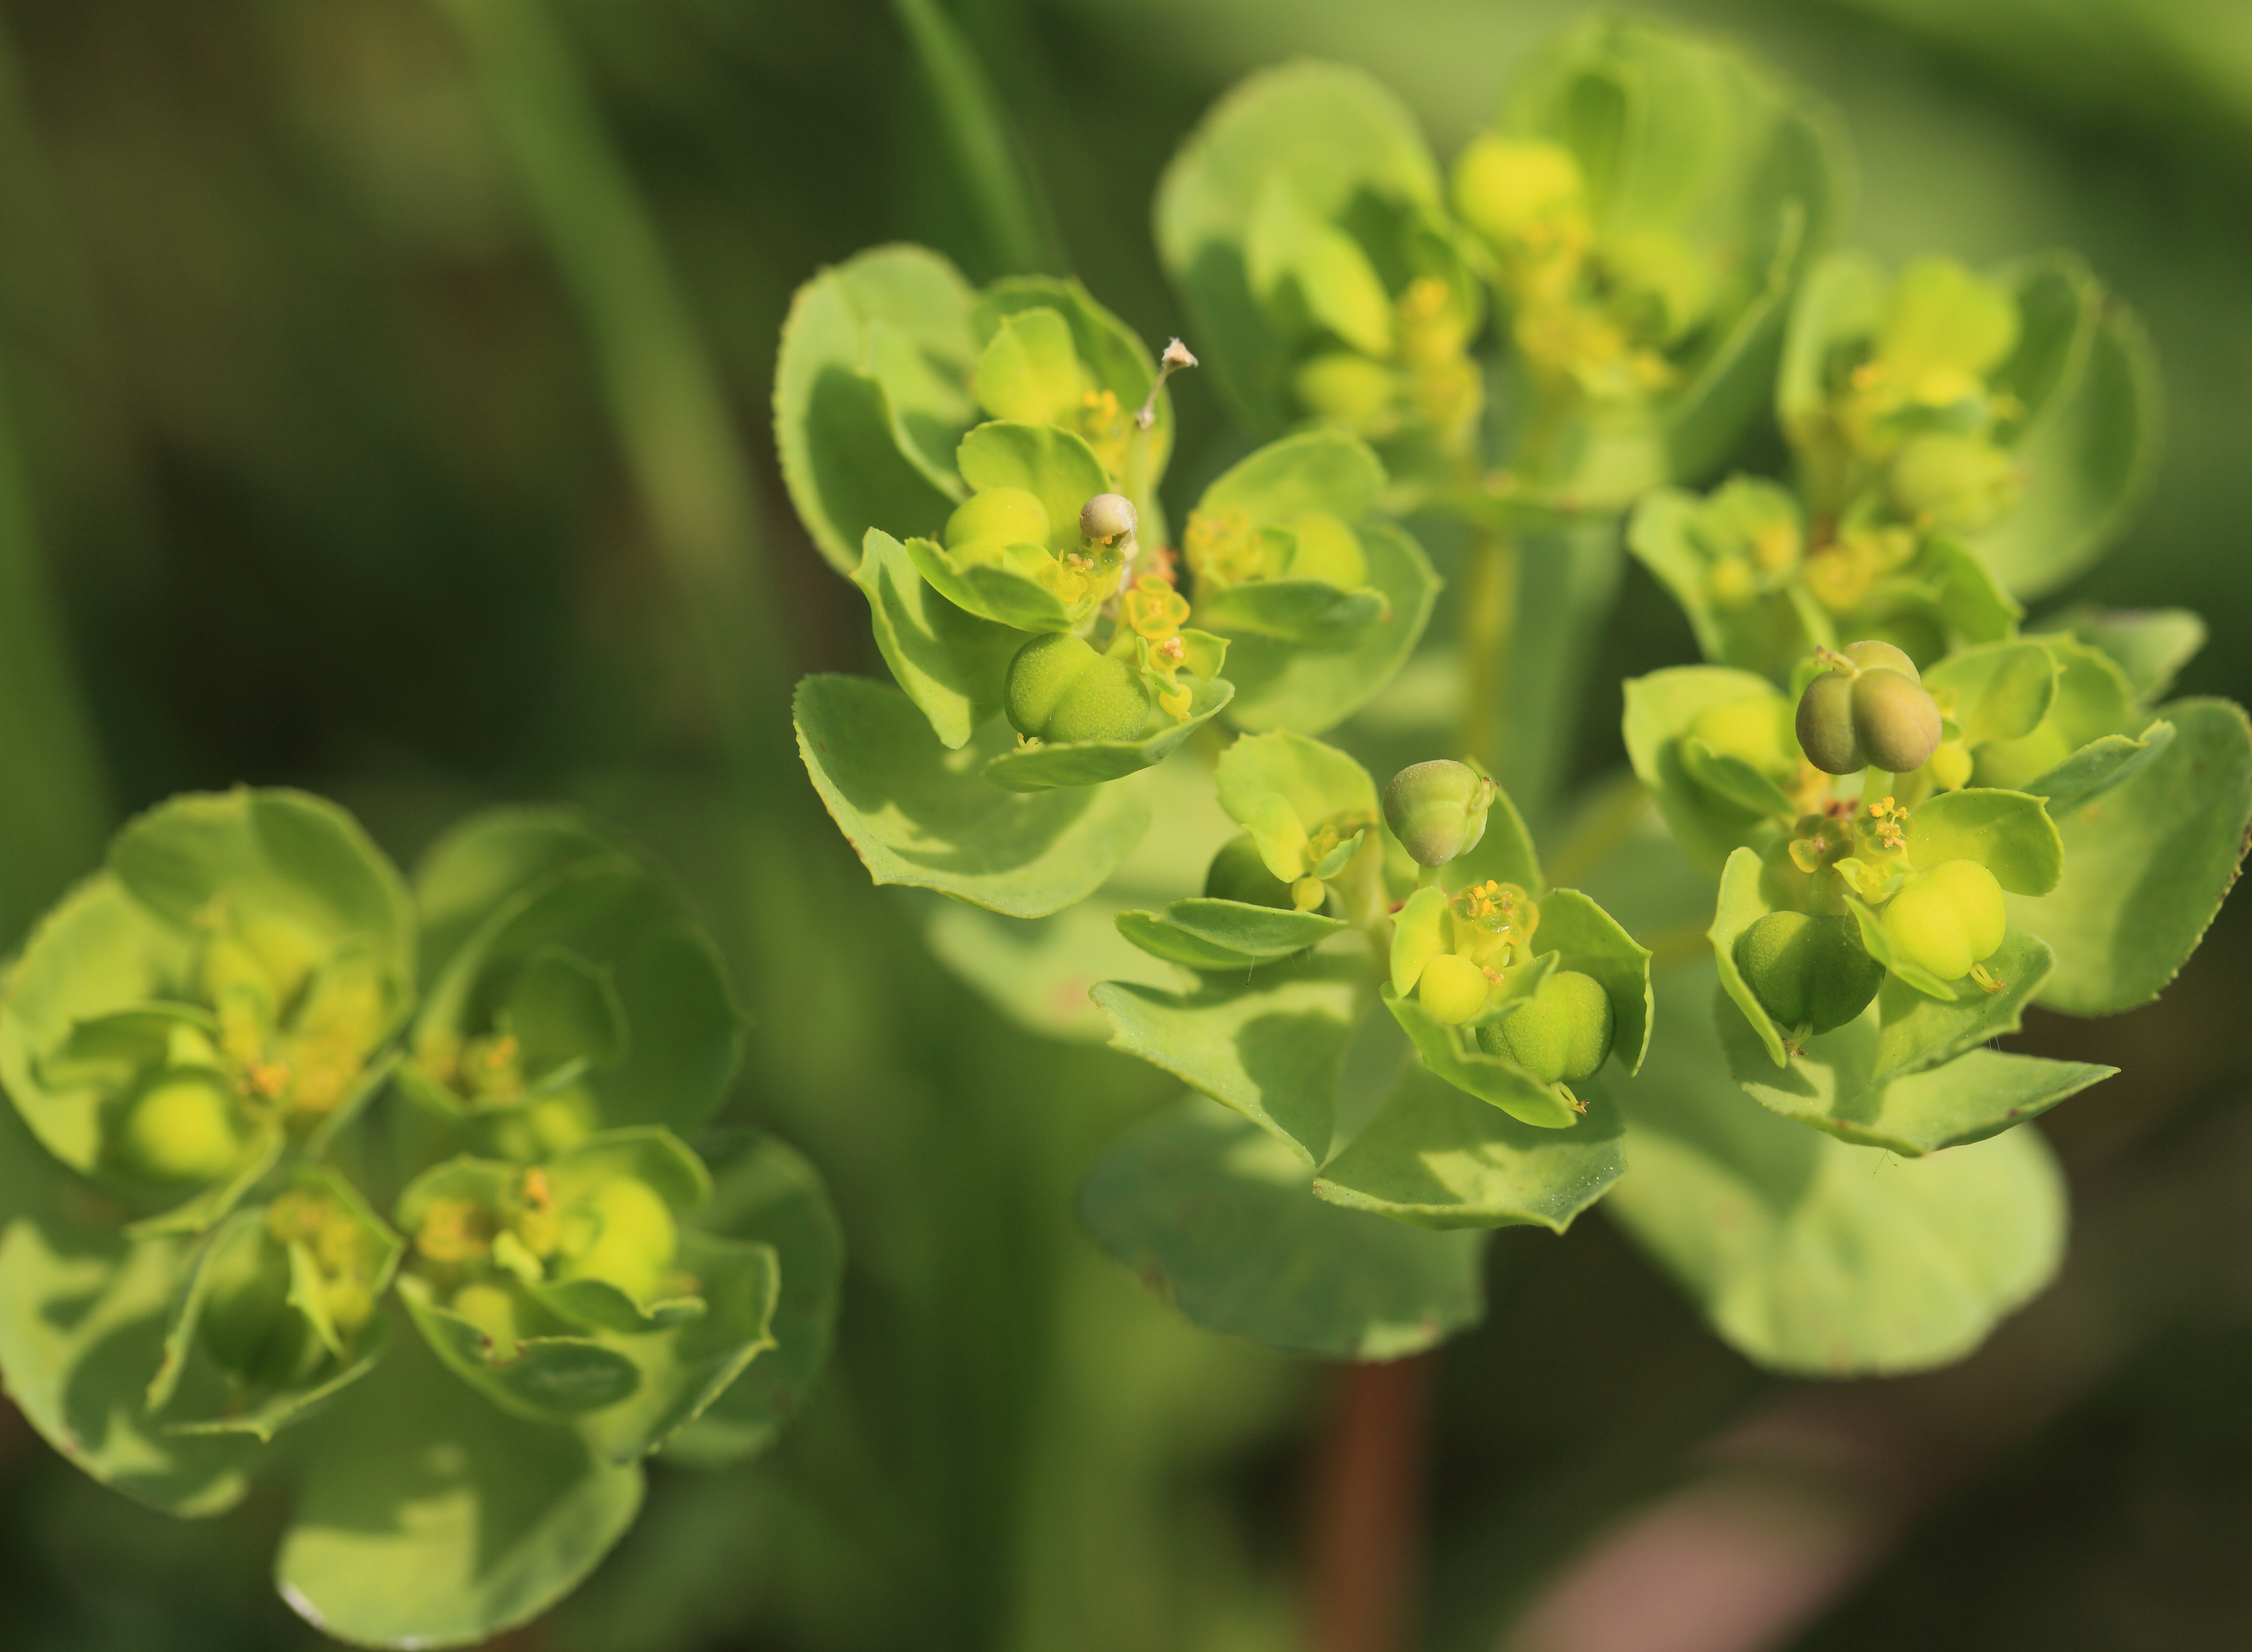
blossom, plant, flower, food, green, high, herb, produce, vegetable, yellow, flora, rapeseed, wildflower, shrub, rue, 5d, hires, markii, mustard, brassica, hi, res, resolution, saitama, iwatsukibunkakouen, macro photography, flowering plant, subshrub, land plant, mustard plant, common rue